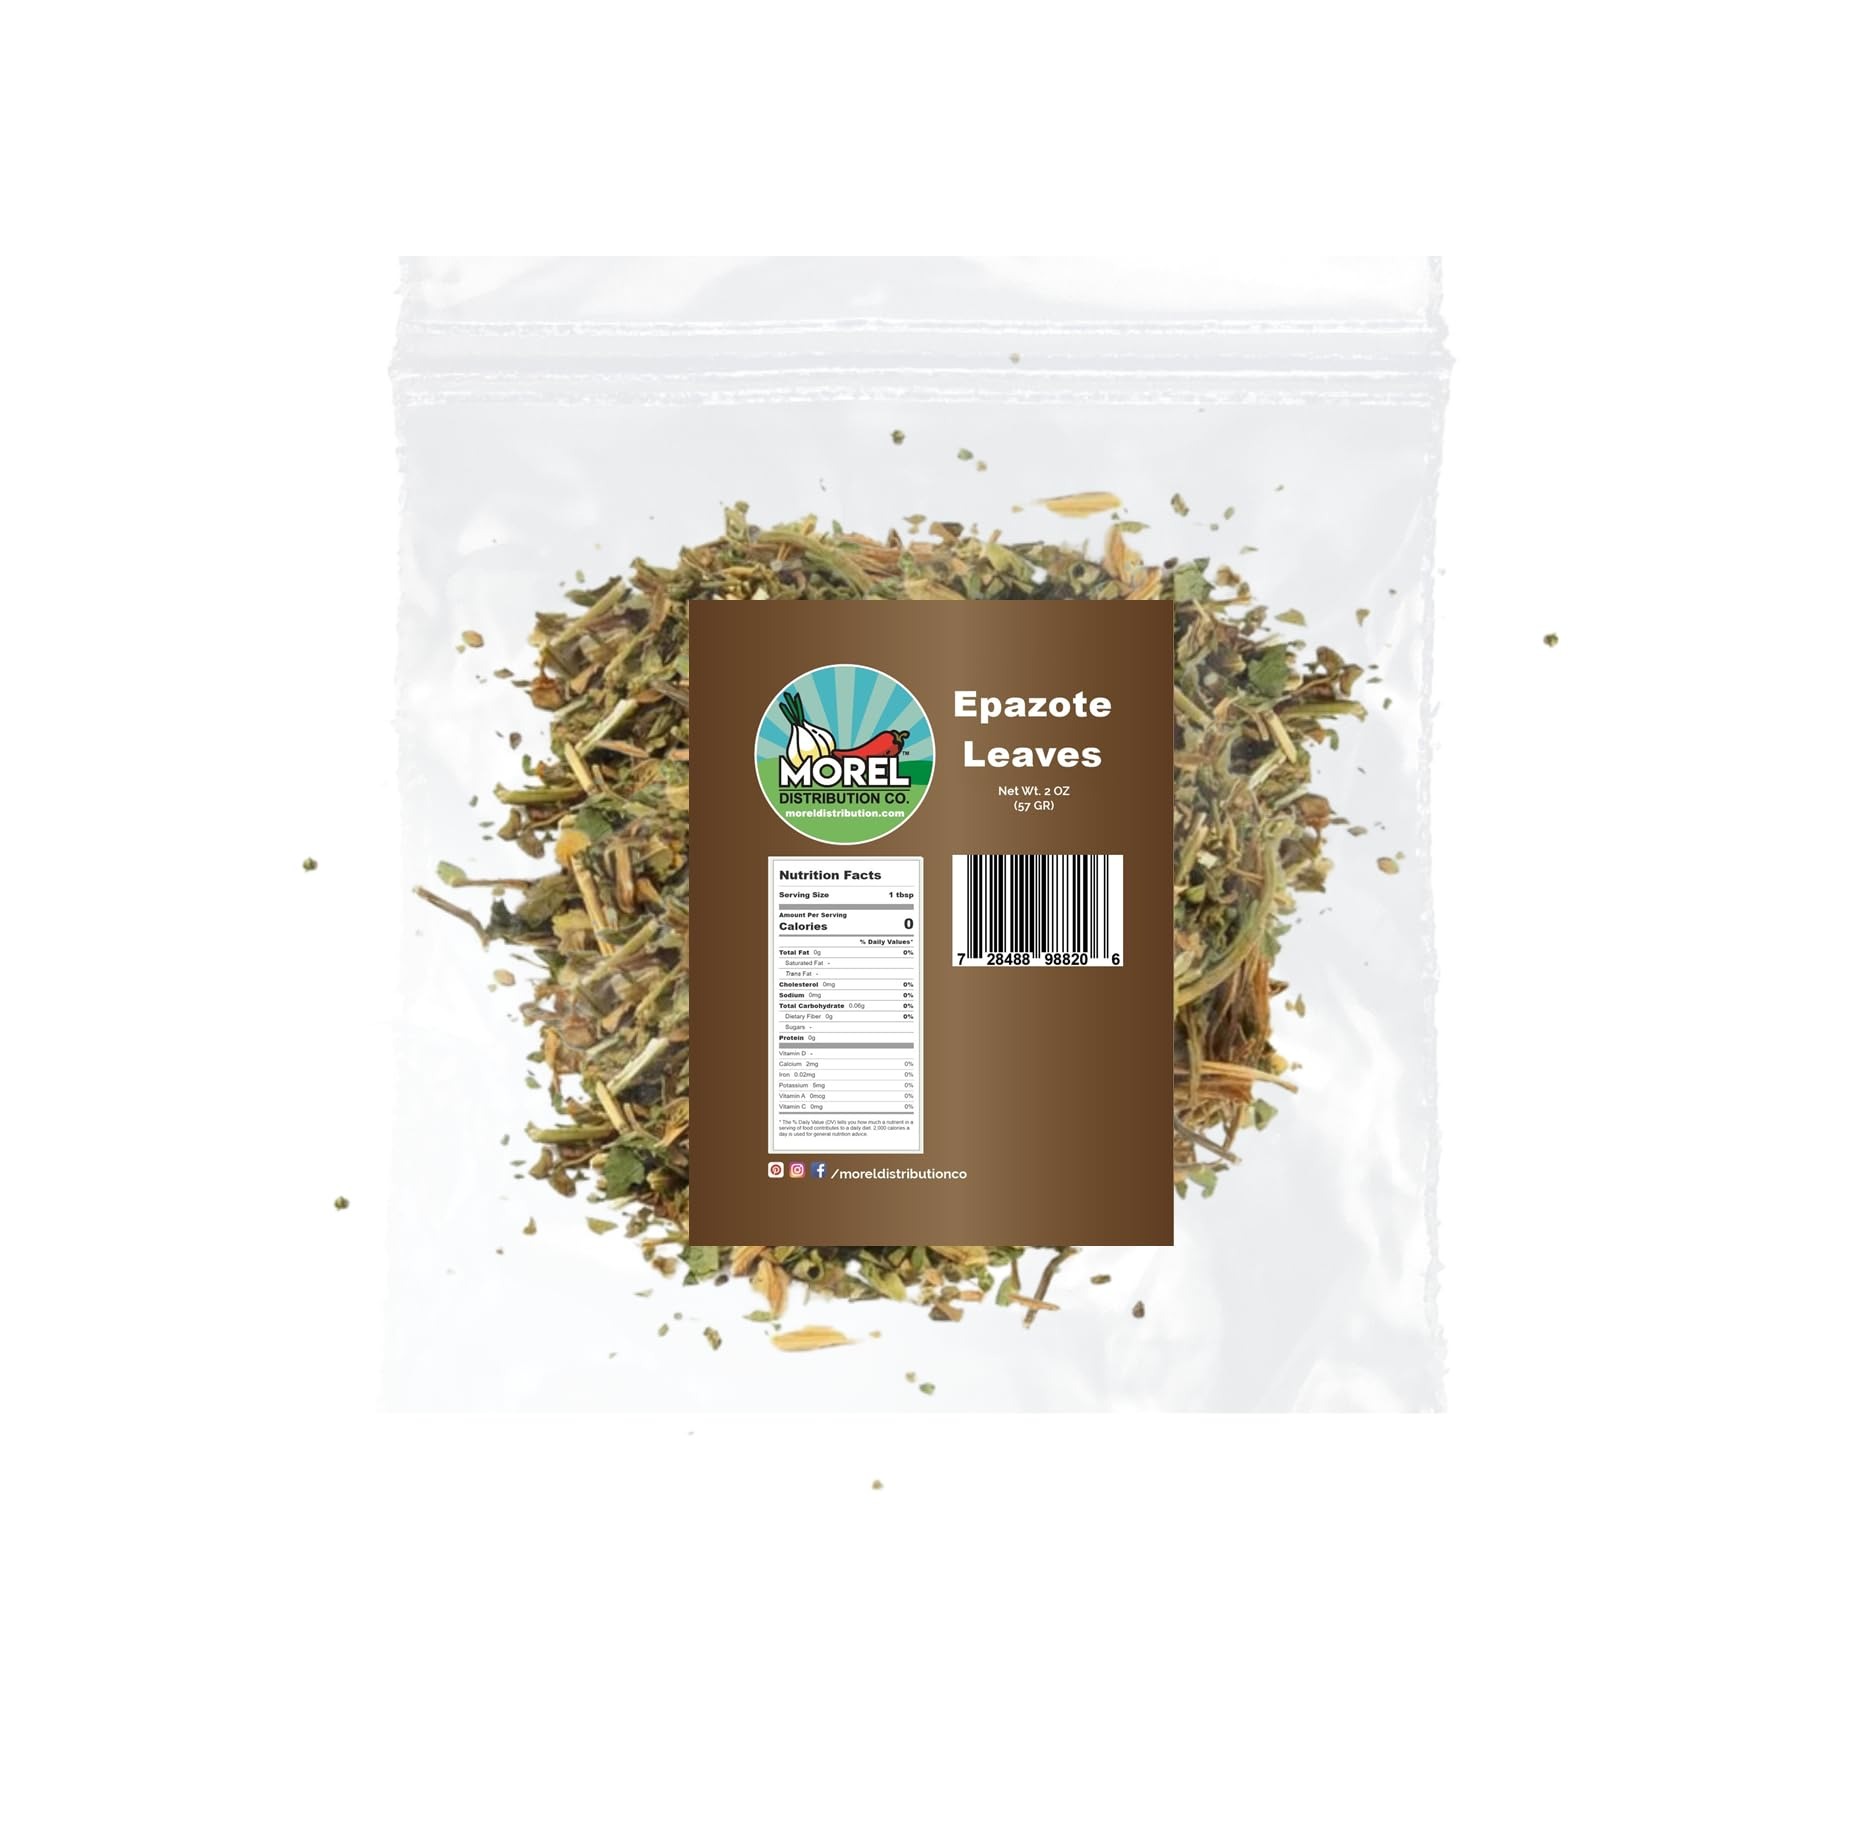
Item Name: Dried Epazote Leaves and stems, Hojas de Epazote con ramas, Natural Mexican Herbs 2 oz and 4 oz (2)
Bullet Point 1: The epazote herb is commonly used in the cuisines and traditional medicines of central and southern Mexico and Guatemala.
Bullet Point 2: The flavor compounds in epazote do not stand up to heating for a long time, so the herb is added to dishes near the end of cooking.
Bullet Point 3: One teaspoon of the dried herb is the equivalent of one fresh stem.
Product Description: Epazote (pronounced eh-pah-ZOH-teh) is an aromatic herb; both the fresh leaves and tender stems are used in cooking. The epazote plant is a leafy annual or short-lived perennial plant that can reach 4 feet in height. Its dark green, long, slender, jagged leaves end in a point. The flowers are green and very small; they produce thousands of tiny seeds. As an herb, it is suitable for gluten-free, vegan, vegetarian, and paleo diets.
Value: 1.0
Unit: Ounce

Price: 9.2